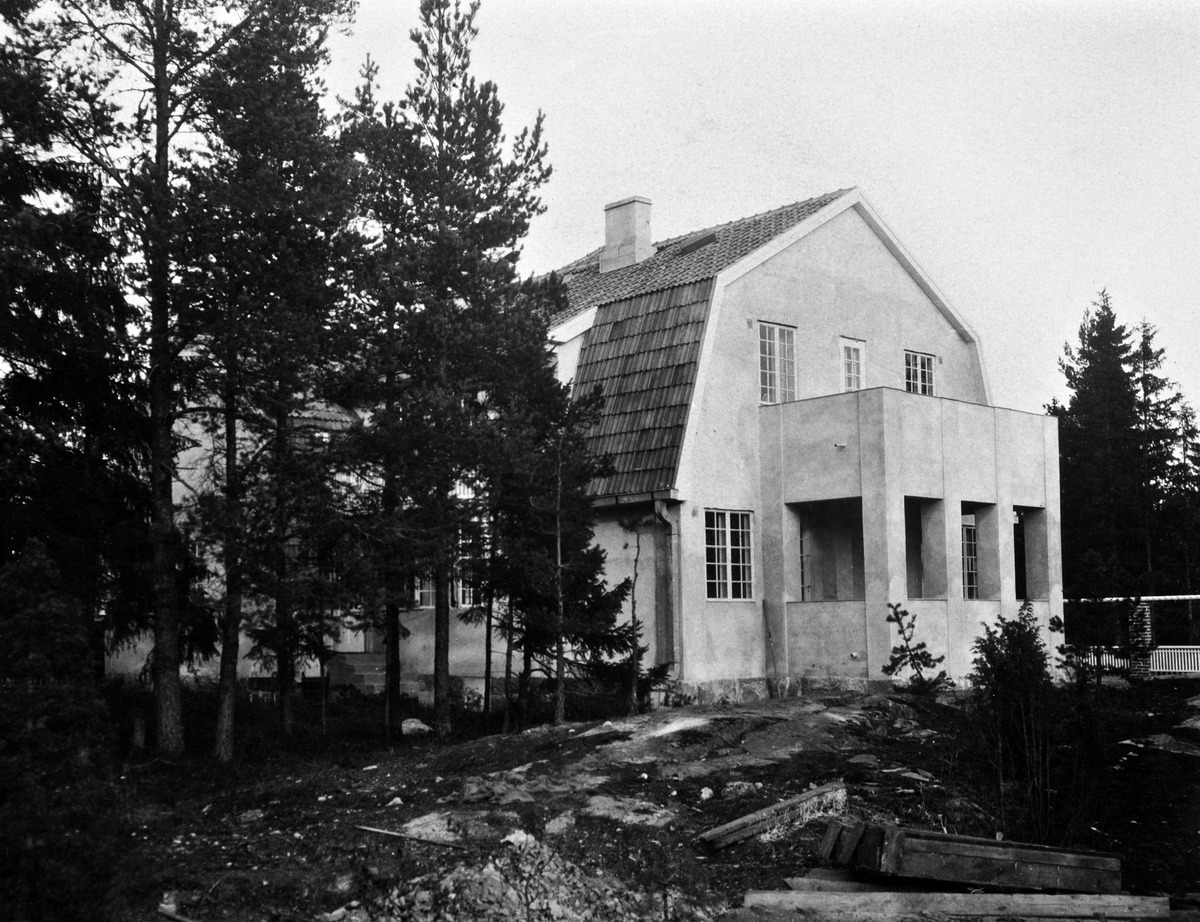
Asuinrakennus, taiteilija Wilho (Vilho) Sjöströmin talo uutena
sisällön kuvaus: Asuinrakennus, taiteilija Wilho (Vilho) Sjöströmin talo uutena. Vilhonkuja (=Sjöströmintie 4). Rakennuksen suunnitteli Eliel Saarinen ja se valmistui 1909. mustavalkoinen
Ajankohta: kuvausaika 1909 aikaisintaan
Paikka: Suomi, Uusimaa, Helsinki, Kulosaari Helsinki, Sjöströmintie 4
Aiheet: asuinrakennukset, päädyt, taitekatot, tiilikatteet, kuistit, parvekkeet, pihat